Surface tension

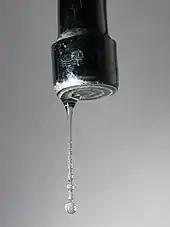
Breakup of an elongated stream of water into droplets due to surface tension.

In day-to-day life all of us observe that a stream of water emerging from a faucet will break up into droplets, no matter how smoothly the stream is emitted from the faucet. This is due to a phenomenon called the Plateau–Rayleigh instability, which is entirely a consequence of the effects of surface tension.